Gabriël Çulhacı

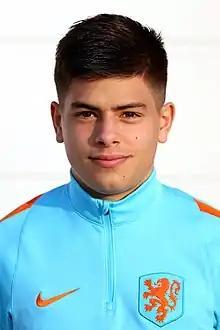
Culhaci in 2017

Gabriël Çulhacı (born 30 December 1999) is a Dutch professional footballer who plays as a left-back for Danish 1st Division side HB Køge.